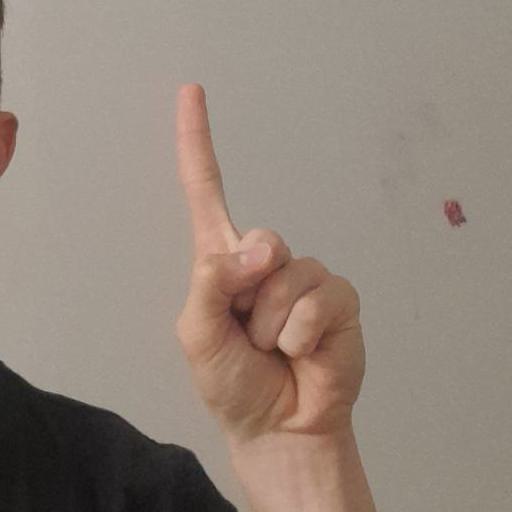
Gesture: one